Ethiopian Orthodox Tewahedo Church

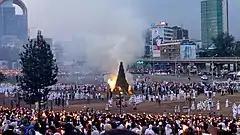
Ethiopian Orthodox celebration of Meskel (Geʽez for "cross")

Priests intervene and perform exorcisms on behalf of those believed to be afflicted by demons or "buda". According to a 2010 Pew Research Center study, 74% of Christians in Ethiopia report having experienced or witnessed an exorcism. Demon-possessed persons are brought to a church or prayer meeting. Often, when an ill person has not responded to modern medical treatment, the affliction is attributed to demons. Unusual or especially perverse deeds, particularly when performed in public, are symptomatic of a demoniac. Superhuman strength—such as breaking one's bindings, as described in the New Testament accounts—along with glossolalia are observed in the afflicted. Amsalu Geleta, in a modern case study, relates elements that are common to Ethiopian Christian exorcisms: